Damariscotta Shell Midden Historic District

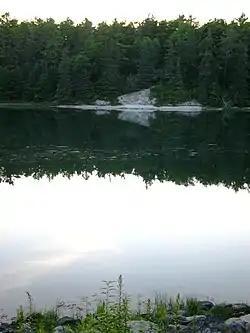
View of the Glidden Shell Midden

The Damariscotta Shell Midden Historic District encompasses a significant collection of shell middens along the Damariscotta River in Lincoln County, Maine. It includes eleven middens in all, including the well-known Whaleback Shell Midden and the Glidden Midden, which is the largest shell midden in the northeastern United States. The area has the largest concentration of such midden sites under conservation protection in the eastern United States. The district was listed on the National Register of Historic Places in 1998.